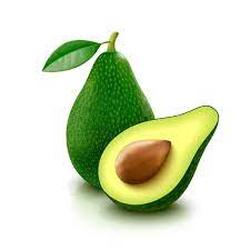
Label: Avocado